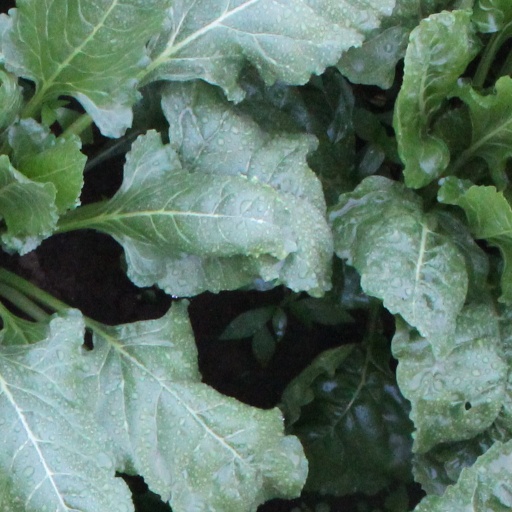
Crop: sugar beet